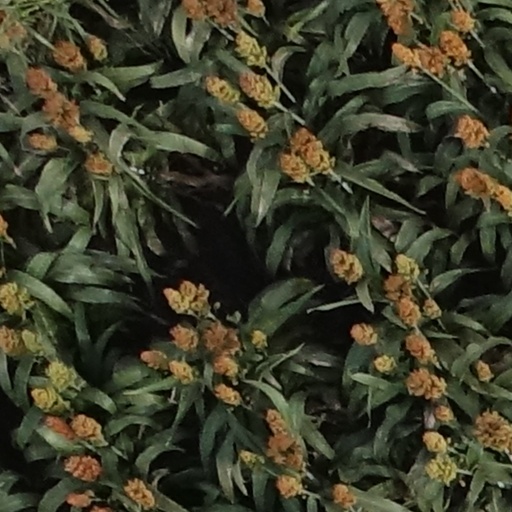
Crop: sorghum